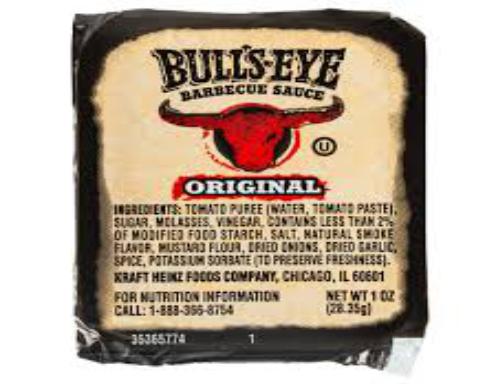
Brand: Bulls-Eye Barbecue
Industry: Food